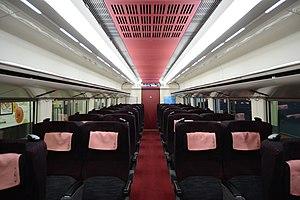
La série E353 est un type de rame automotrice exploitée par la compagnie East Japan Railway Company.